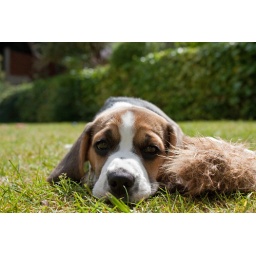
10 weeks old now, sitting out in the sun... looking so cute and innocent